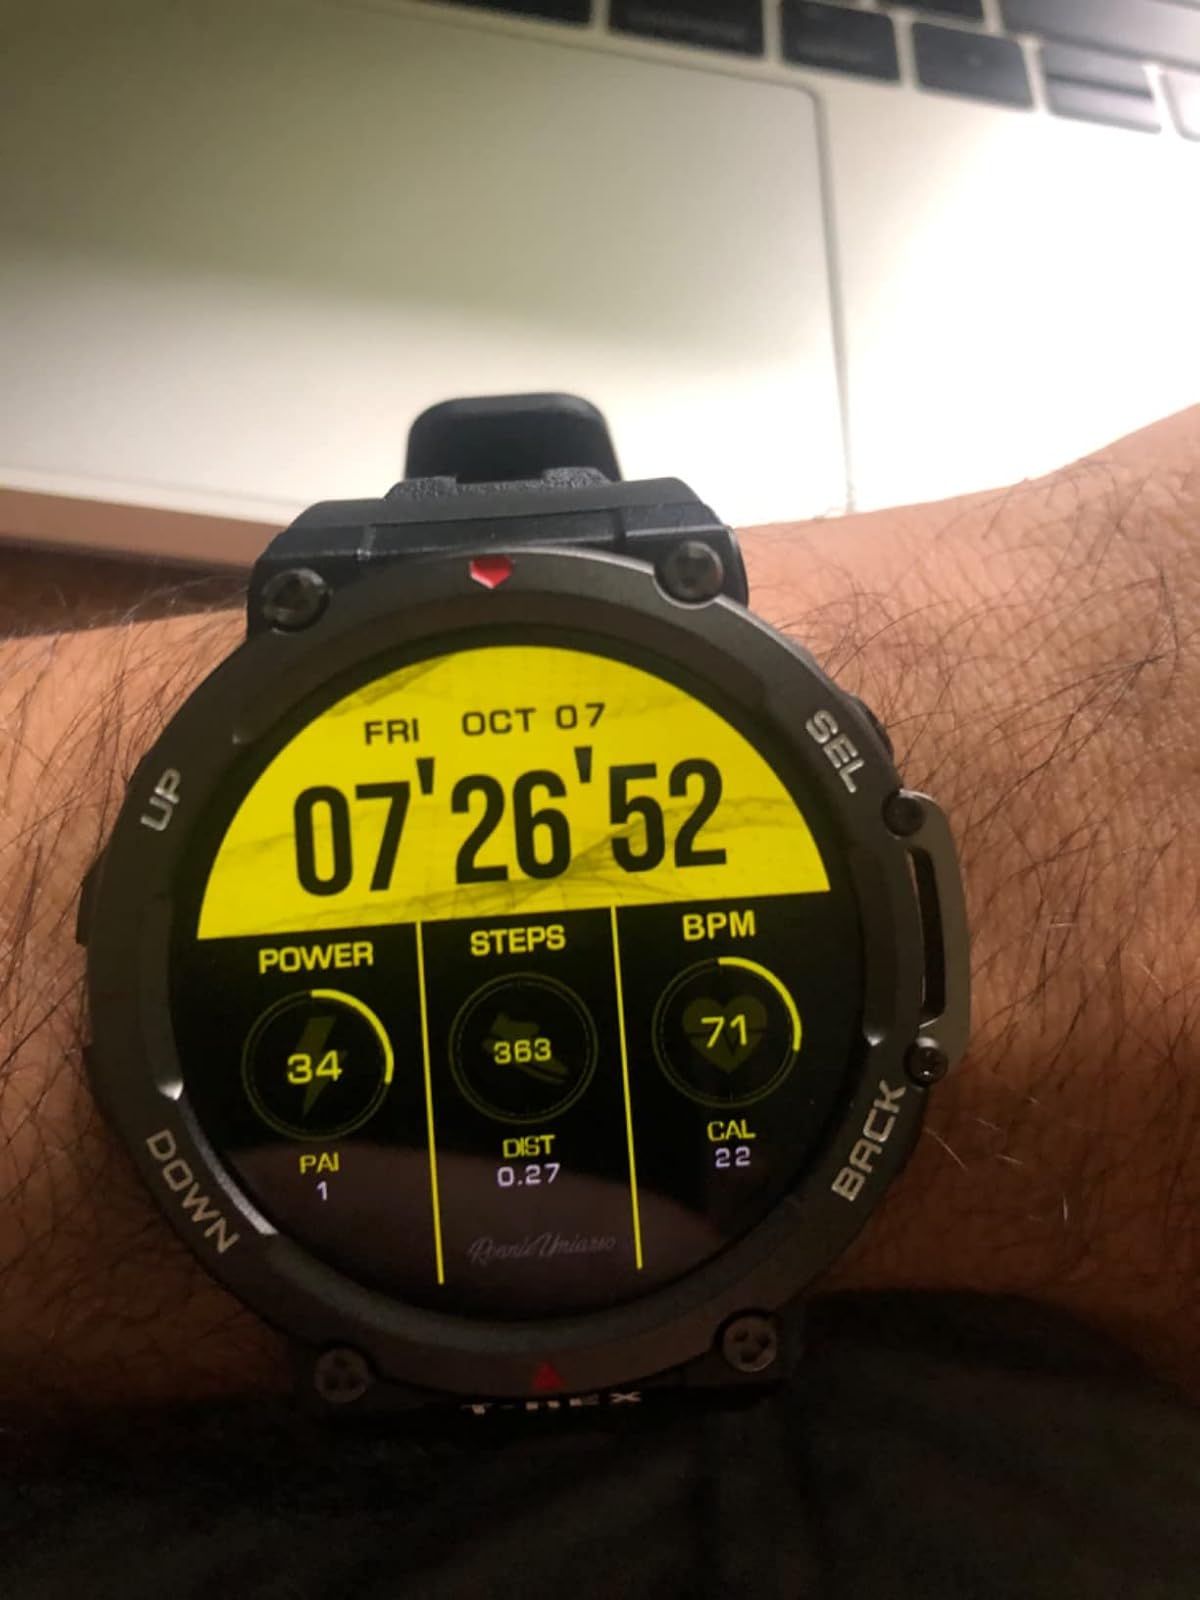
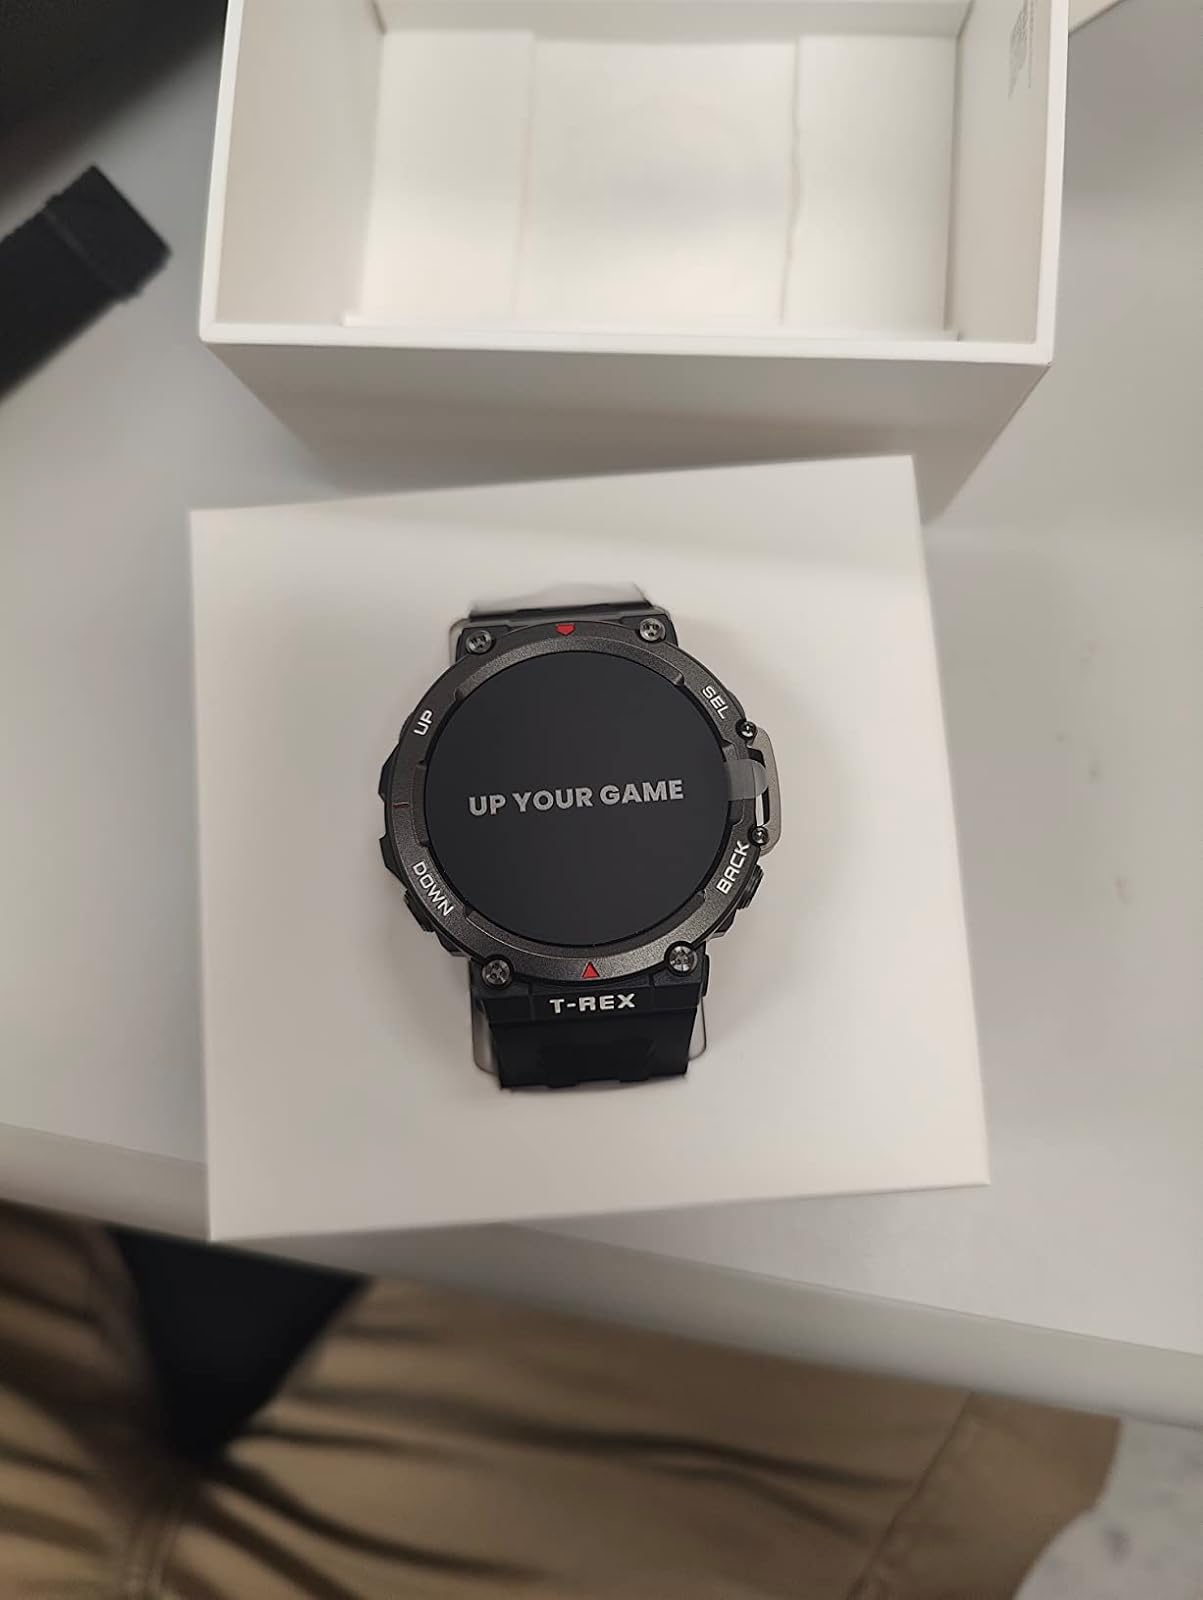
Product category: smartwatch
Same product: yes